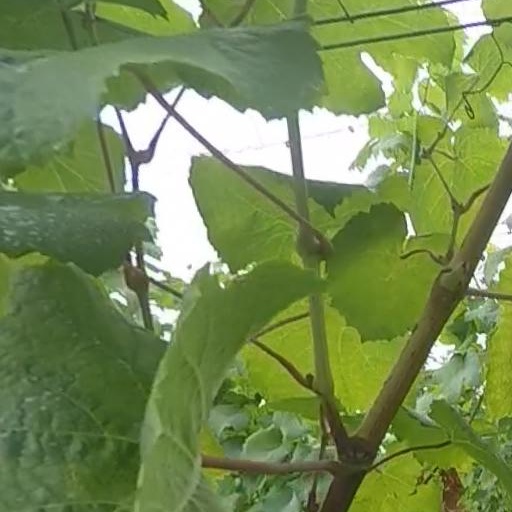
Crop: grape